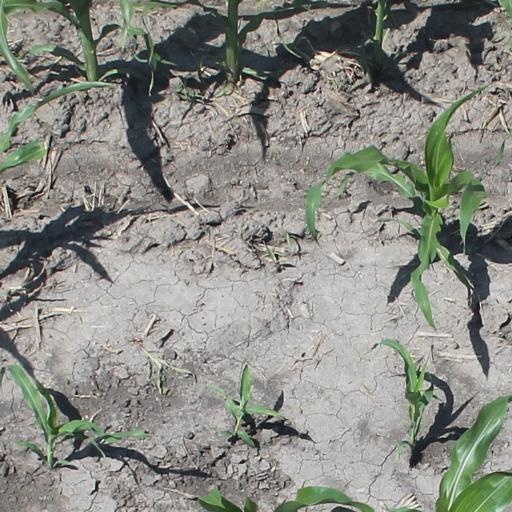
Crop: maize; corn